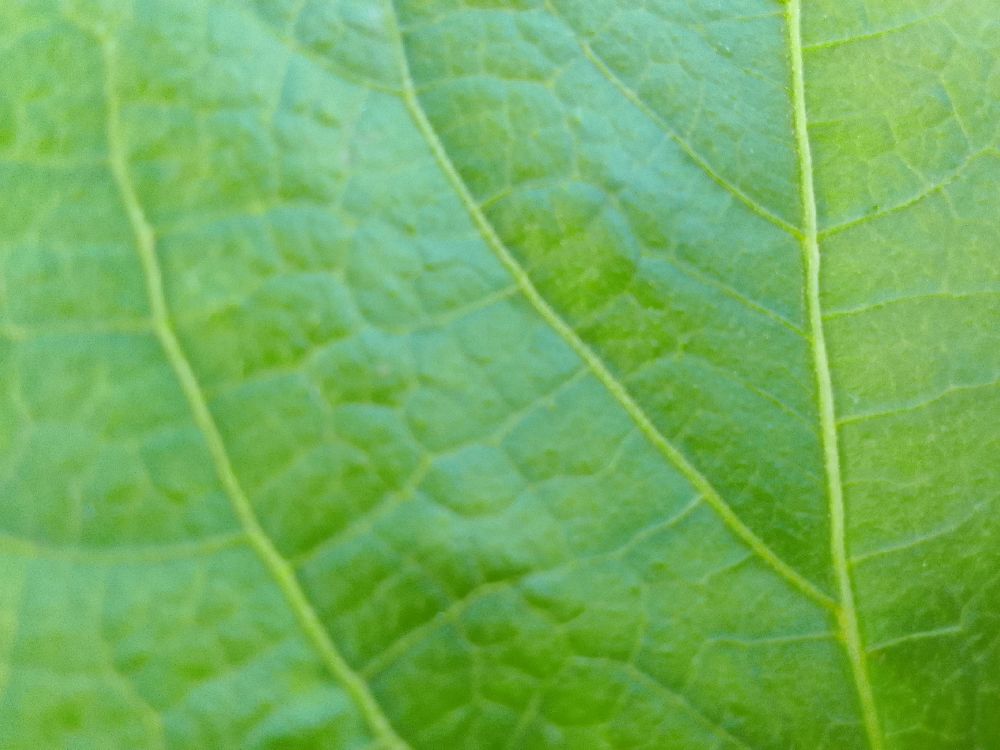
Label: healthy